Sir Frederick Fletcher-Vane, 2nd Baronet

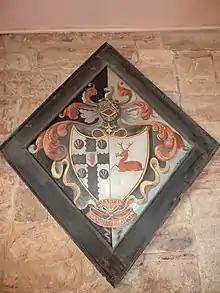
Funerary hatchment of Fletcher-Vane (displaying the arms of Fletcher, left), and Lady Hannah Fletcher-Vane (née Bowerbank, arms of Bowerbank right), painted in on the death of Sir Frederick, c.1832

During the French sortie at Bayonne, Walter suffered wounds on 14 April 1814 and died shortly thereafter on 20 April 1814. He was nineteen years of age and was buried in one of the Guards’ Cemeteries, North West of Bayonne. There are two Guards’ Cemeteries at Bayonne, one in the woods next to their original camp and another larger one, where Walter was buried, further North West between Bayonne and Boucau, mainly for officers of the Coldstream Guards; as he was wounded at the original camp of the Grenadier Guards, it's likely he was moved, injured, to his burial place. Walter's extant weathered gravestone is simply inscribed 'W.V.'. Walter Vane is also remembered at the English Church in Biarritz, the first on the list of British Officers killed in the Pyrenees. He was further commemorated on Memorial Panel VII for Bayonne, Royal Military Chapel, Wellington Barracks, London, although this was destroyed by a flying bomb during the Second World War. Sir Frederick himself commissioned a memorial tablet for St Bega's Church, Bassenthwaite, close to Armathwaite Hall, Cumberland: